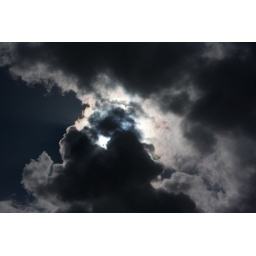
Dark clouds at the beach in Holland Katwijk